Filial piety in Buddhism

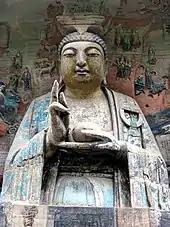
Buddha image gesturing, and surrounded by reliefs depicting stories

Filial piety has been an important aspect of Buddhist ethics since early Buddhism, and was essential in the apologetics and texts of Chinese Buddhism. In the Early Buddhist Texts such as the Nikāyas and Āgamas, filial piety is prescribed and practiced in three ways: to repay the gratitude toward one's parents; as a good karma or merit; and as a way to contribute to and sustain the social order. In Buddhist scriptures, narratives are given of the Buddha and his disciples practicing filial piety toward their parents, based on the qualities of gratitude and reciprocity. Initially, scholars of Buddhism like Kenneth Ch'en saw Buddhist teachings on filial piety as a distinct feature of Chinese Buddhism. Later scholarship, led by people such as John Strong and Gregory Schopen, has come to believe that filial piety was part of Buddhist doctrine since early times. Strong and Schopen have provided epigraphical and textual evidence to show that early Buddhist laypeople, monks and nuns often displayed strong devotion to their parents, concluding that filial piety was already an important part of the devotional life of early Buddhists.